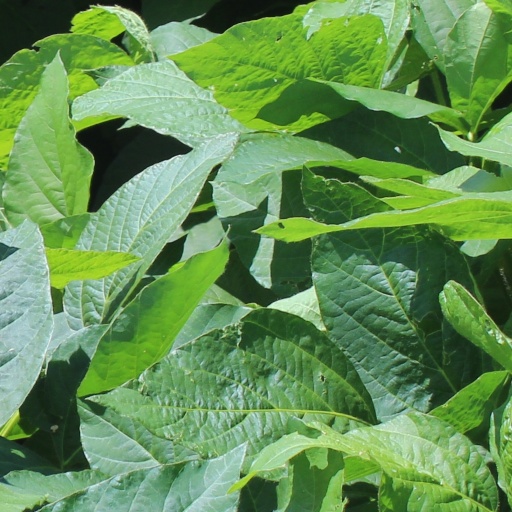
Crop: soybean